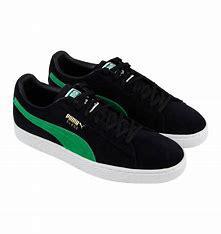
Brand: Puma
Model: Suede